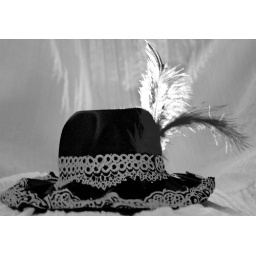
hat in black and white